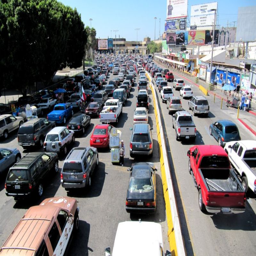
traffic to get back into country ... luckily , we walked .